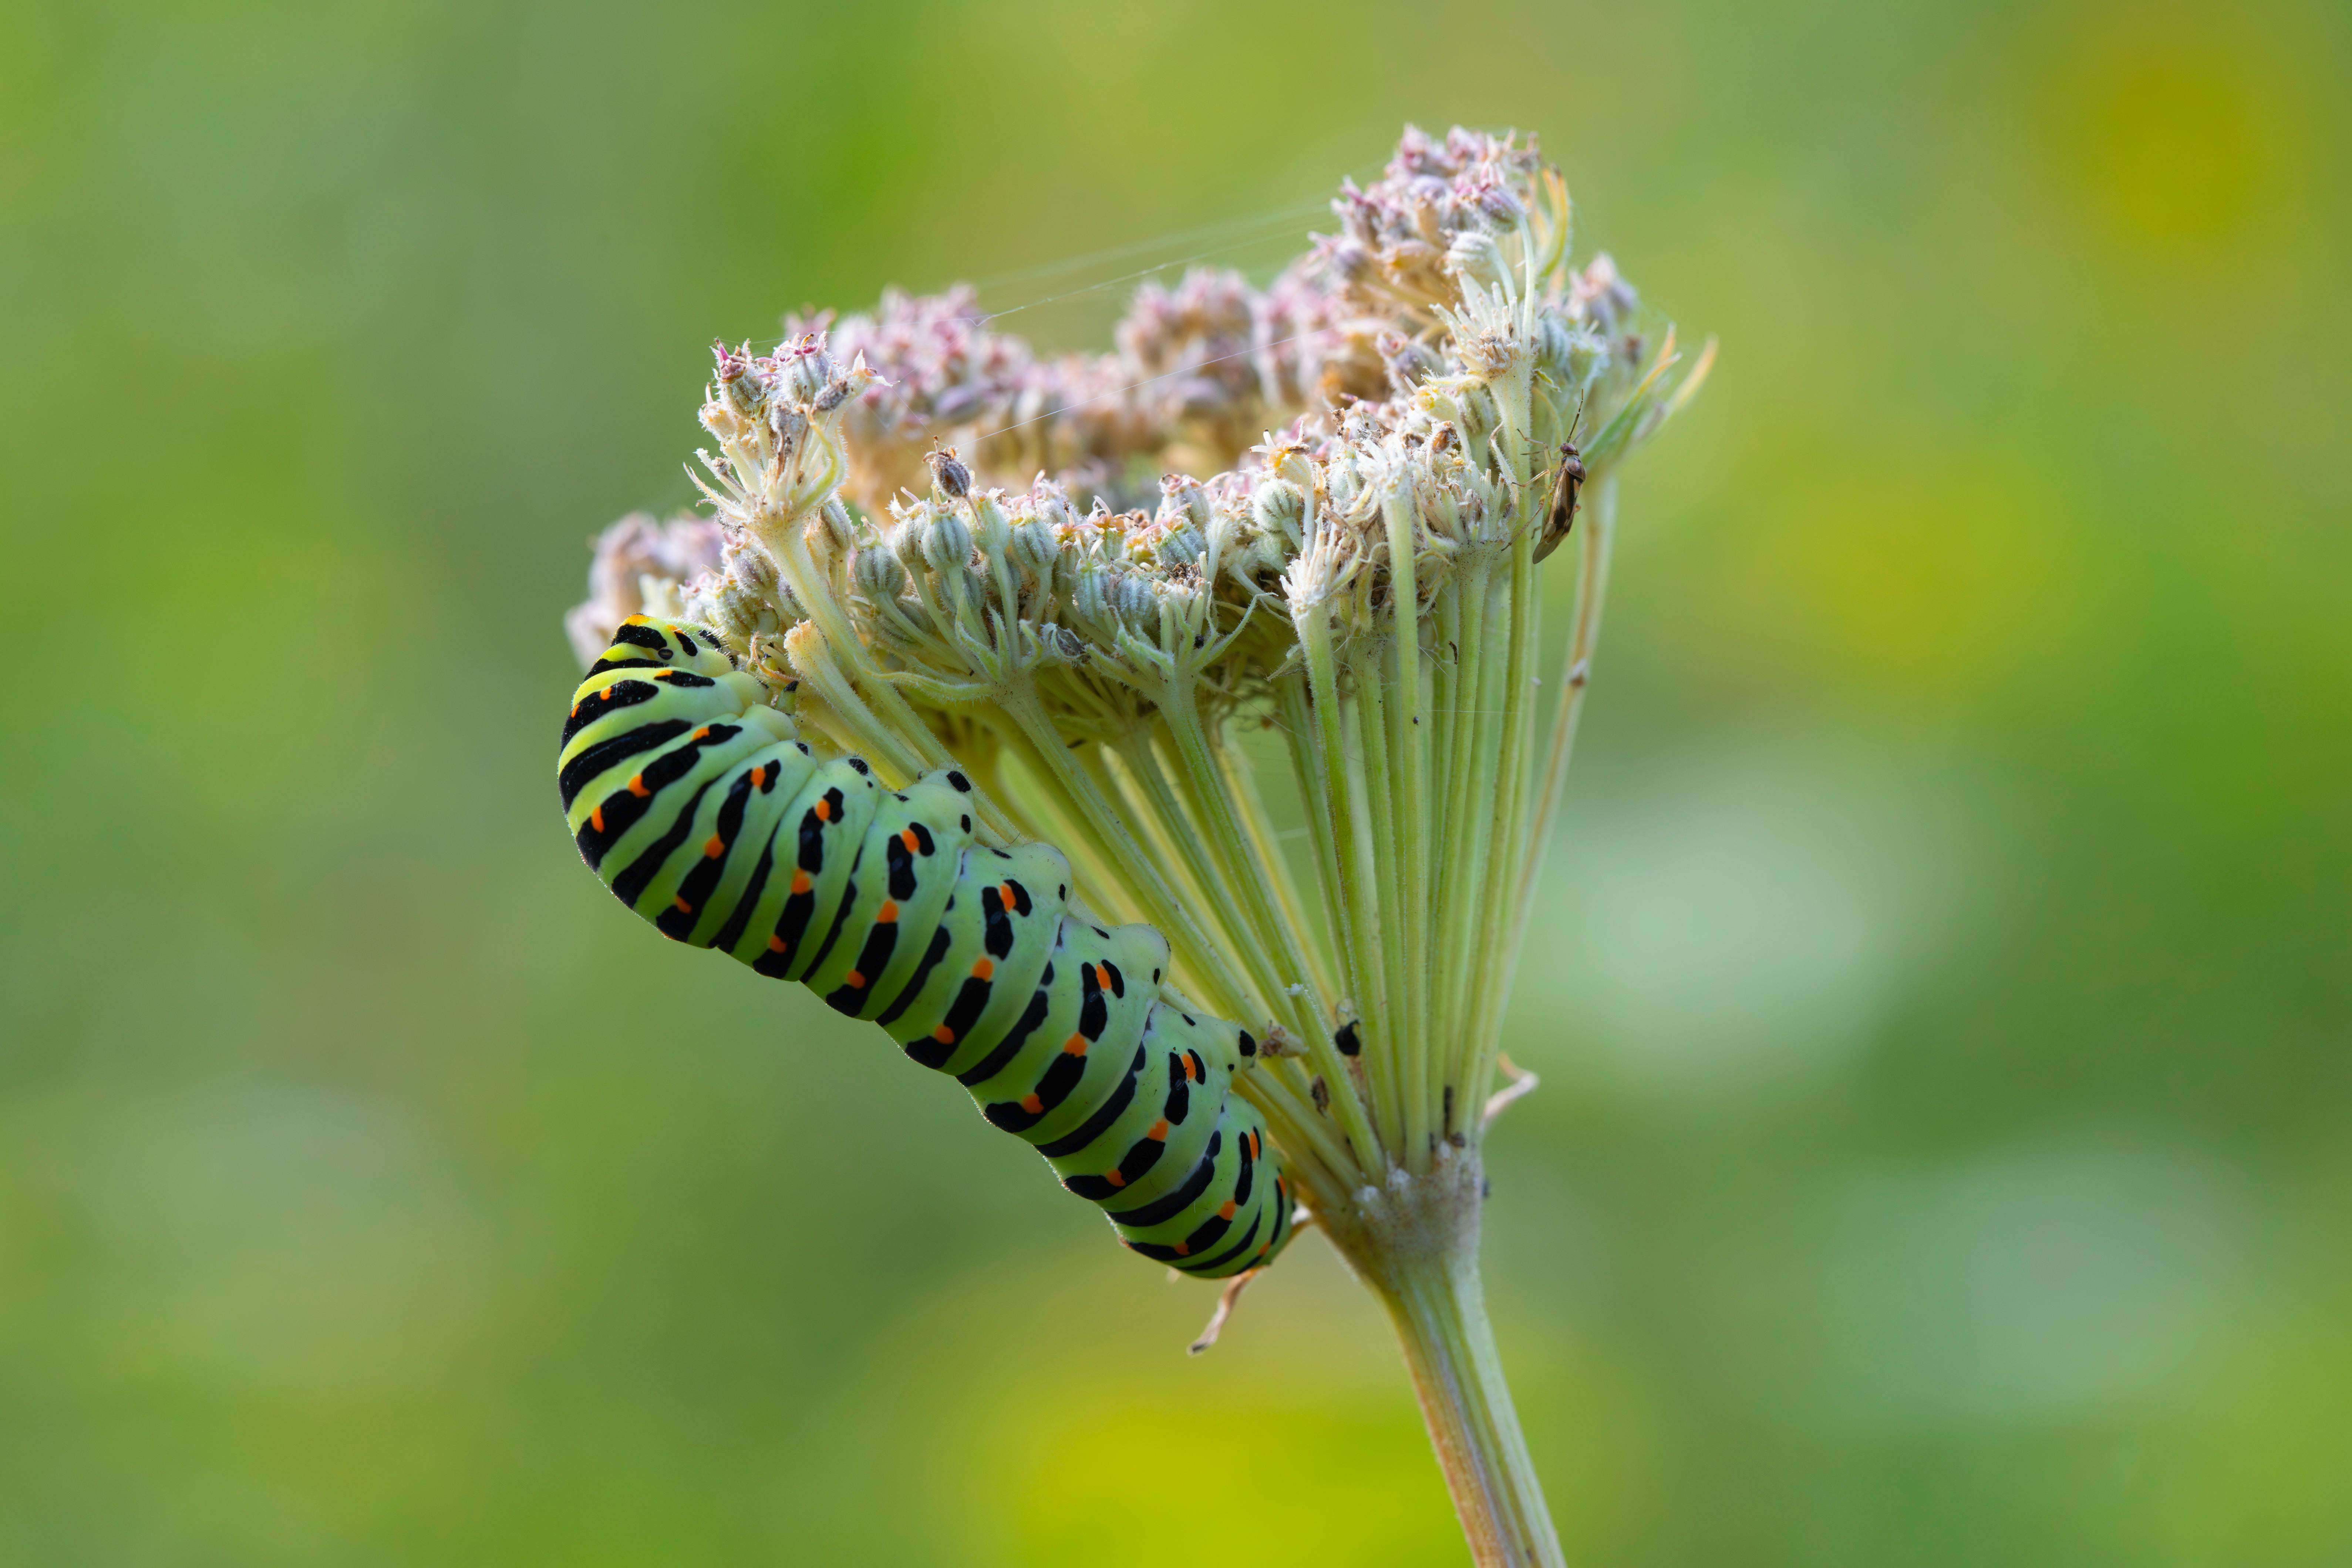
tree, flower, plant, pollinator, arthropod, insect, terrestrial plant, flowering plant, grass, herbaceous plant, wildflower, macro photography, pest, wildlife, pollen, invertebrate, plant stem, membrane winged insect, perennial plant, parasite, terrestrial animal, caterpillar, milkweed, Heracleum plant, caper family